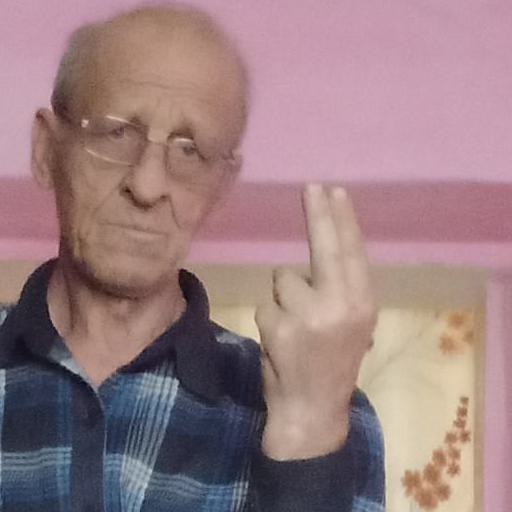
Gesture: two_up_inverted